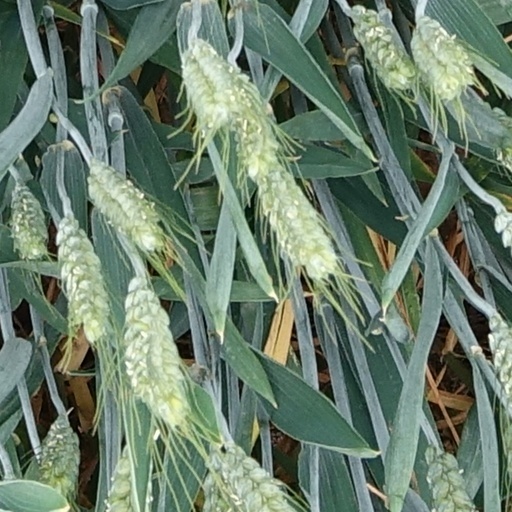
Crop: wheat